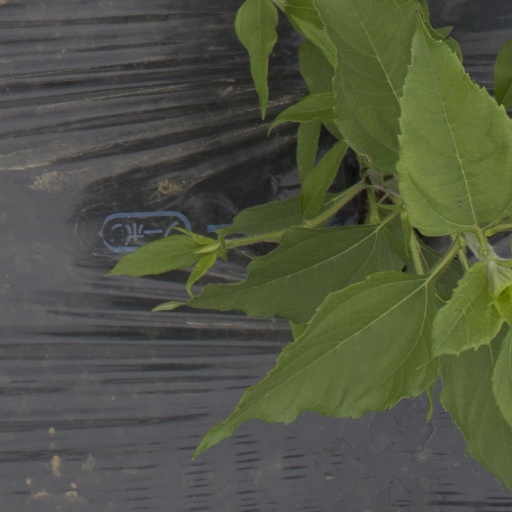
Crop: Jerusalem artichoke